Describe the emotion expressed in this image:  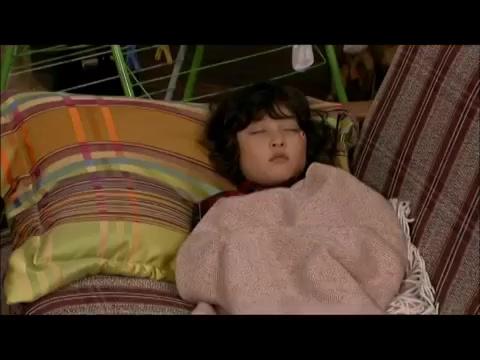
This person displays Fear, valence and arousal with low intensity.